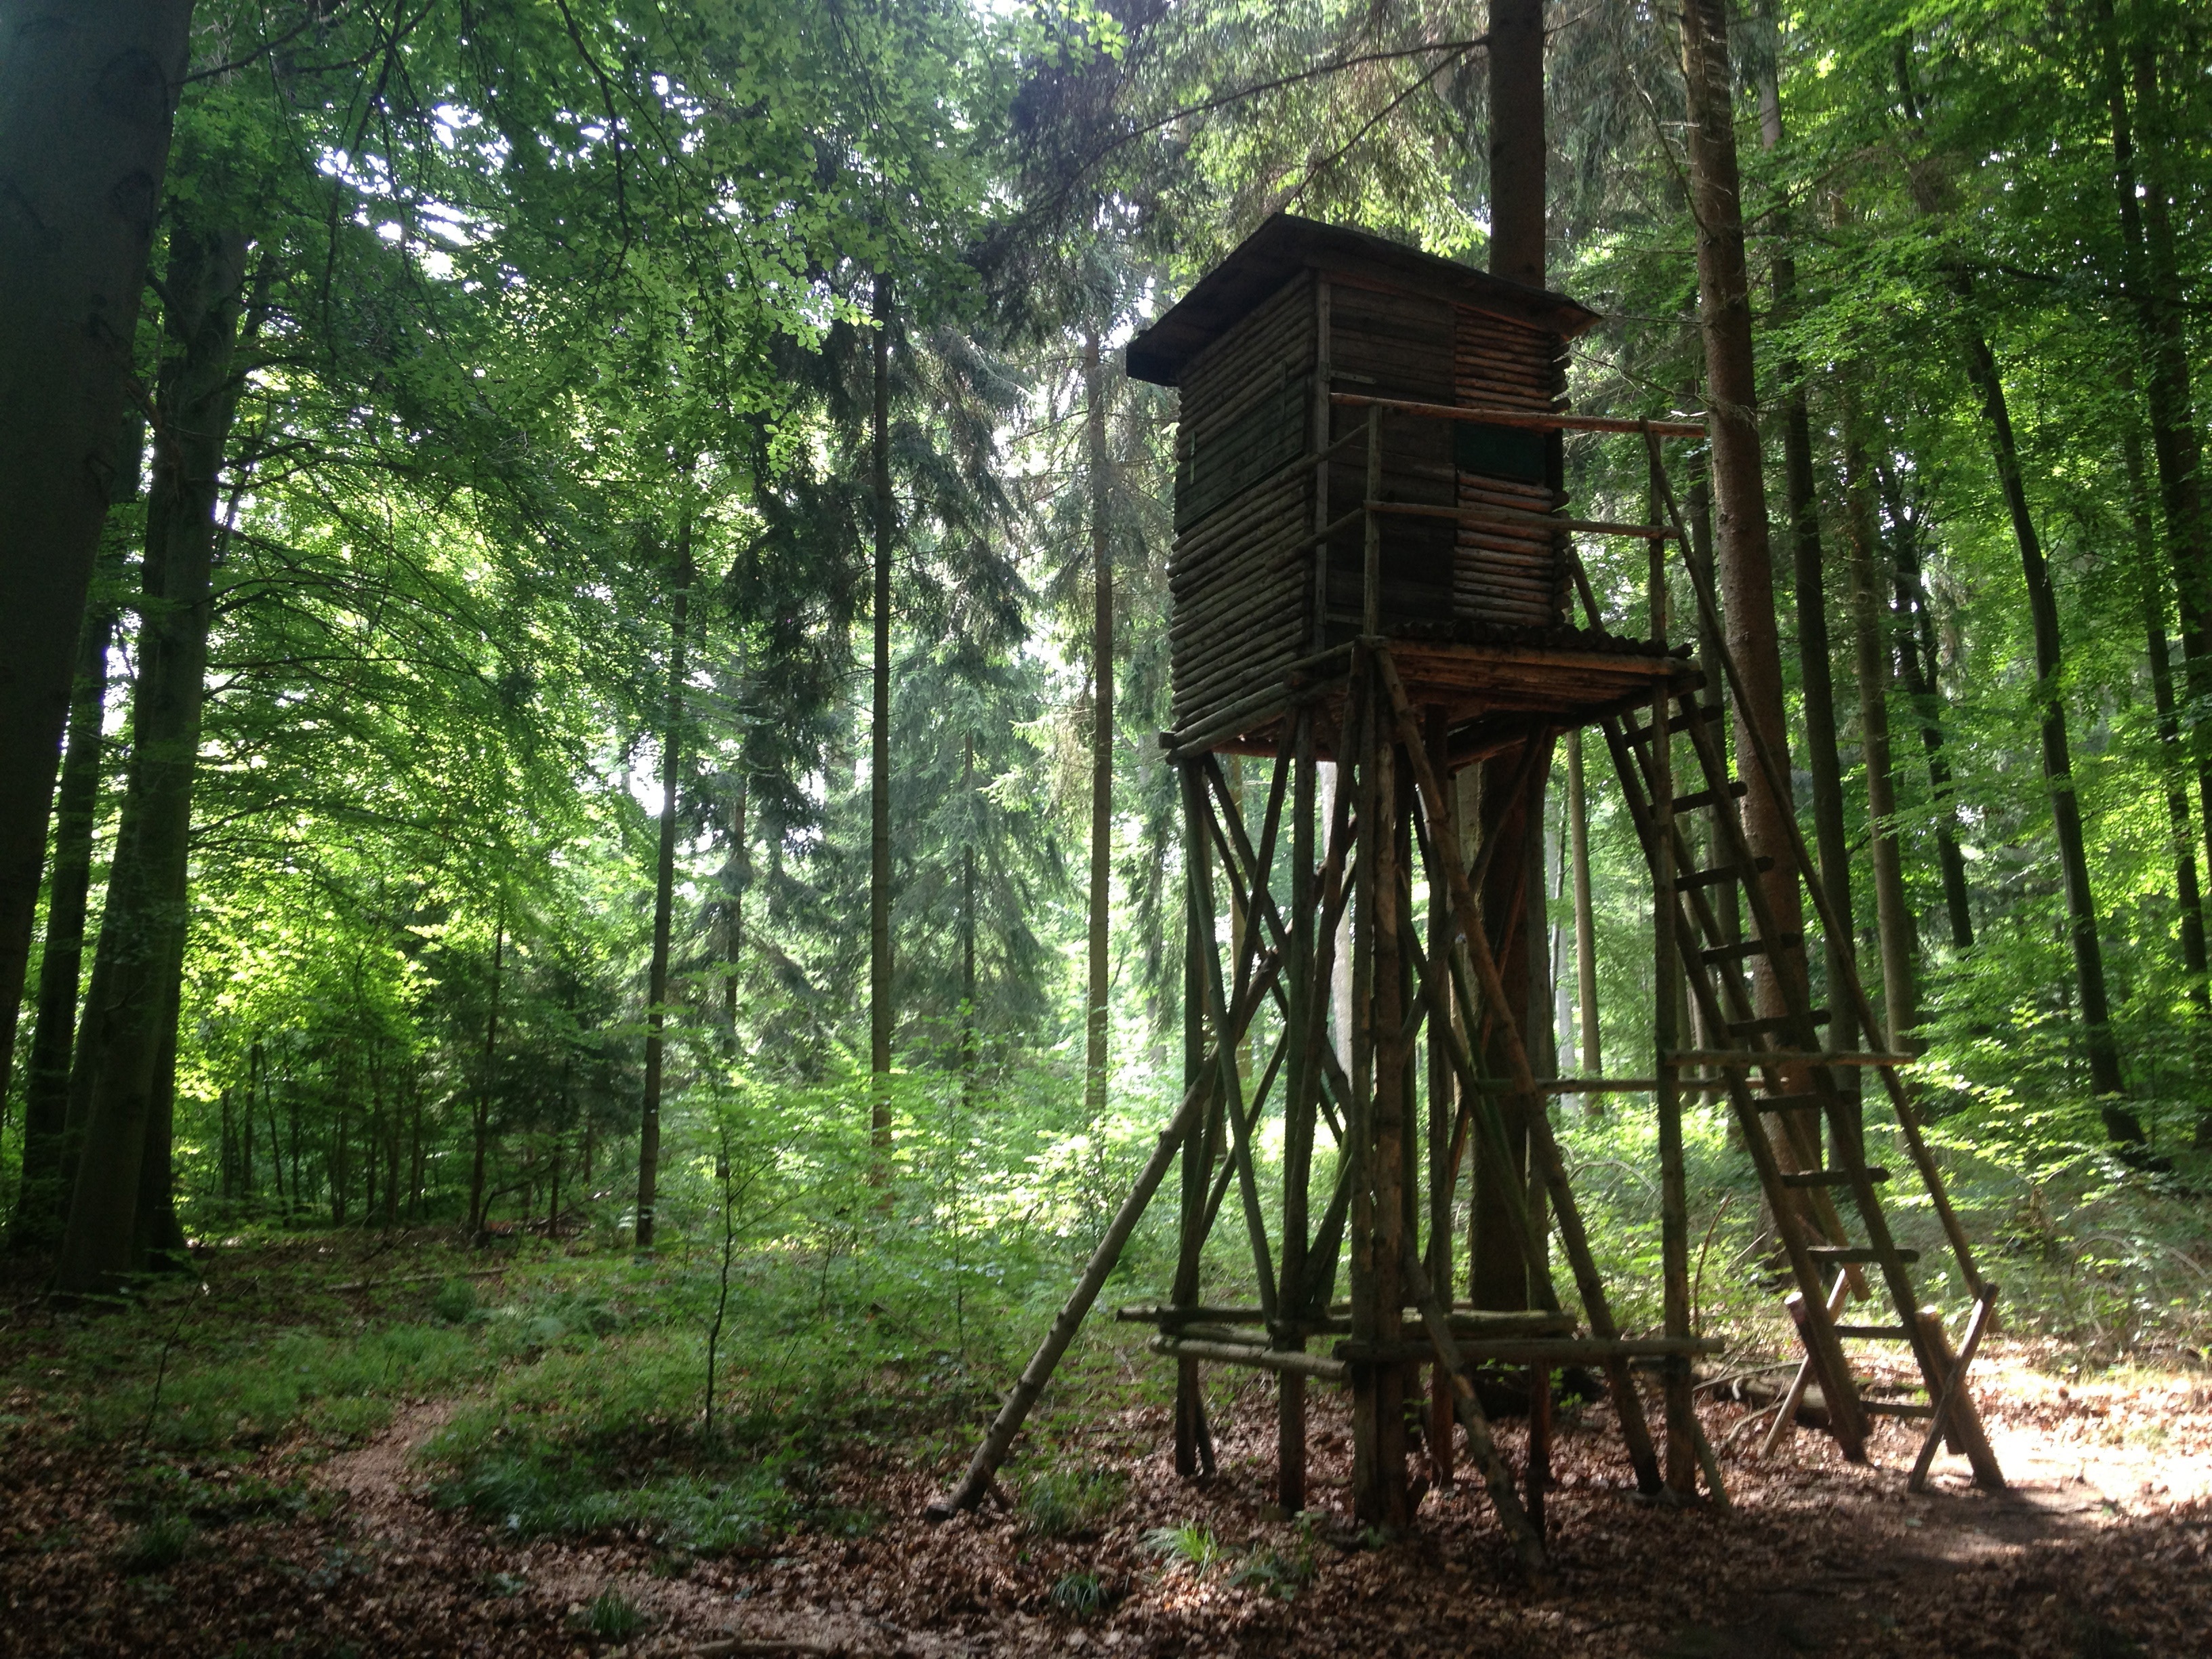
tree, nature, forest, wilderness, trail, sunlight, green, jungle, park, rest, trees, rainforest, woodland, habitat, sunbeam, tree house, hunts, natural environment, woody plant